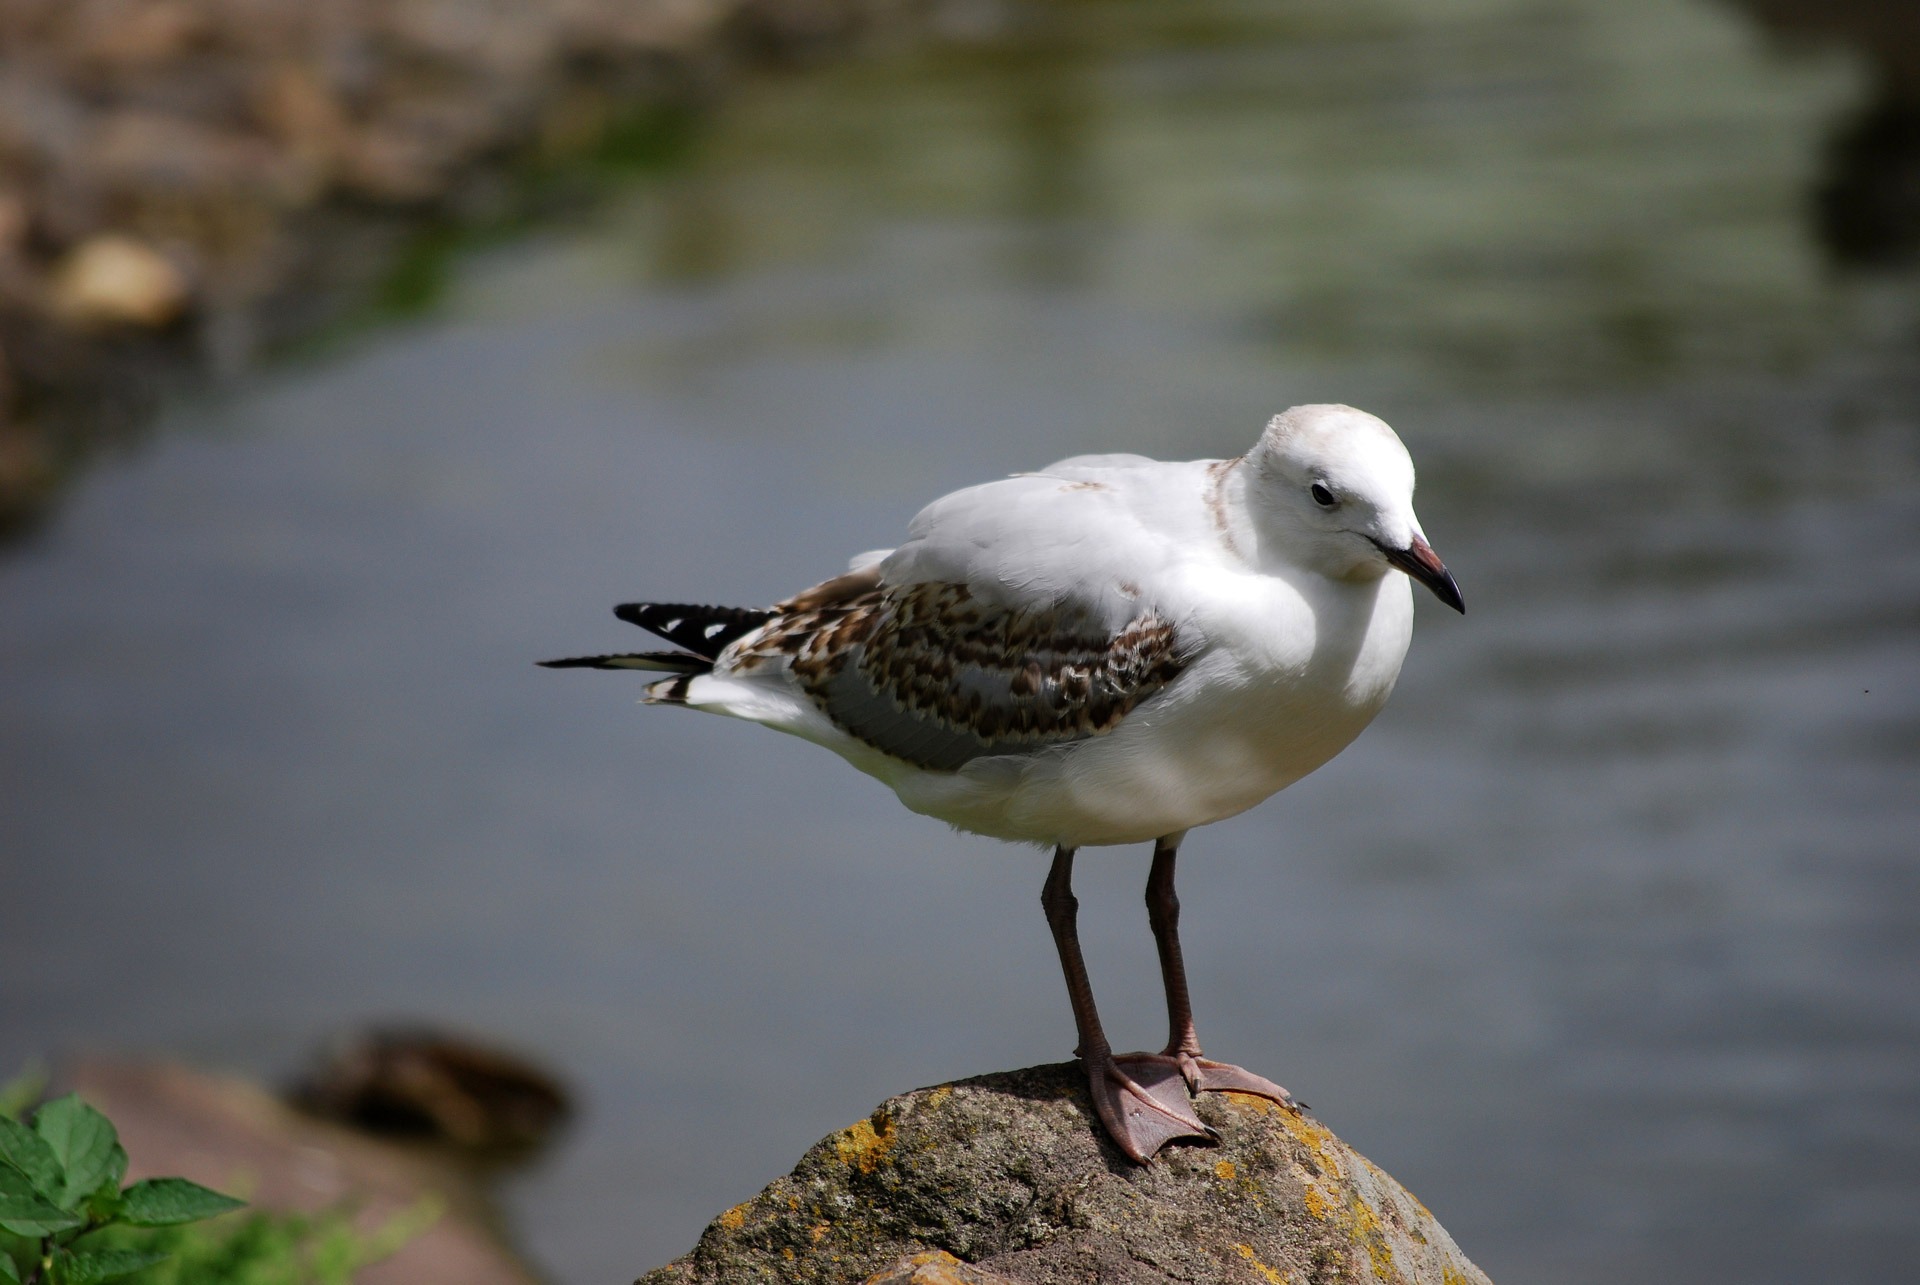
nature, rock, bird, shore, view, seabird, fly, seagull, wildlife, wild, standing, environment, gull, beak, tranquil, scenic, natural, seascape, feather, fauna, rocks, outdoors, wings, vertebrate, shorebird, sandpiper, charadriiformes, cinclidae, calidrid